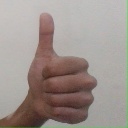
अक्षर: थ